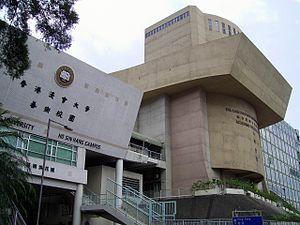
L'université baptiste de Hong Kong plus connue sous le nom de Hong Kong Baptist University est une université publique de langue anglaise et d'héritage chrétien dans la Région Administrative Spéciale de Hong Kong. Fondée en 1956 sous le nom de Hong Kong Baptist College, l'université est le deuxième établissement d'enseignement supérieur construit à Hong Kong après l'université de Hong Kong.